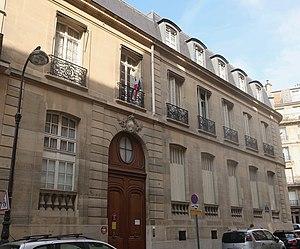
Caisse nationale militaire de sécurité sociale, 66 rue Boissière (Paris, 16e).
La Caisse nationale militaire de sécurité sociale est un établissement public national français à caractère administratif.